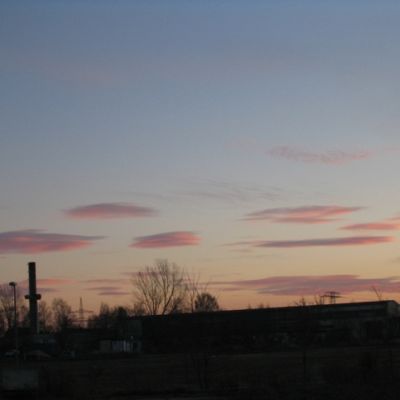
Cloud type: Altocumulus (Ac)